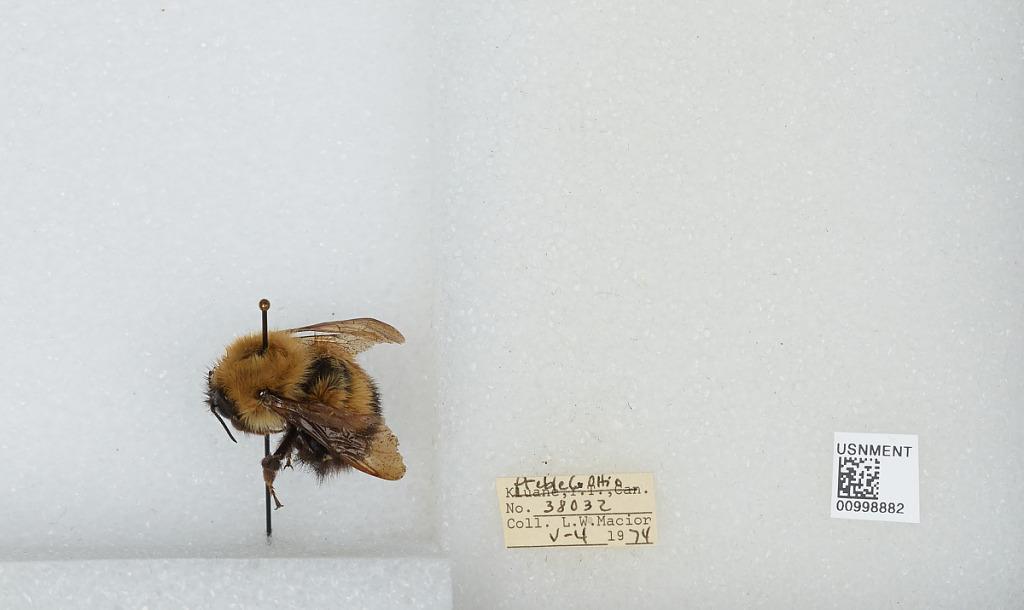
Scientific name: Bombus (Pyrobombus) perplexus Cresson
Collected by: L. Macior
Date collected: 1974-5-4
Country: United States
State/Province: Ohio
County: Preble
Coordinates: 39.7778, -84.6897